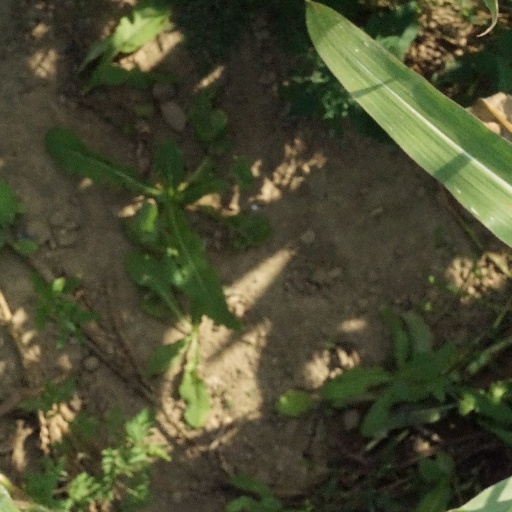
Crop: maize; corn